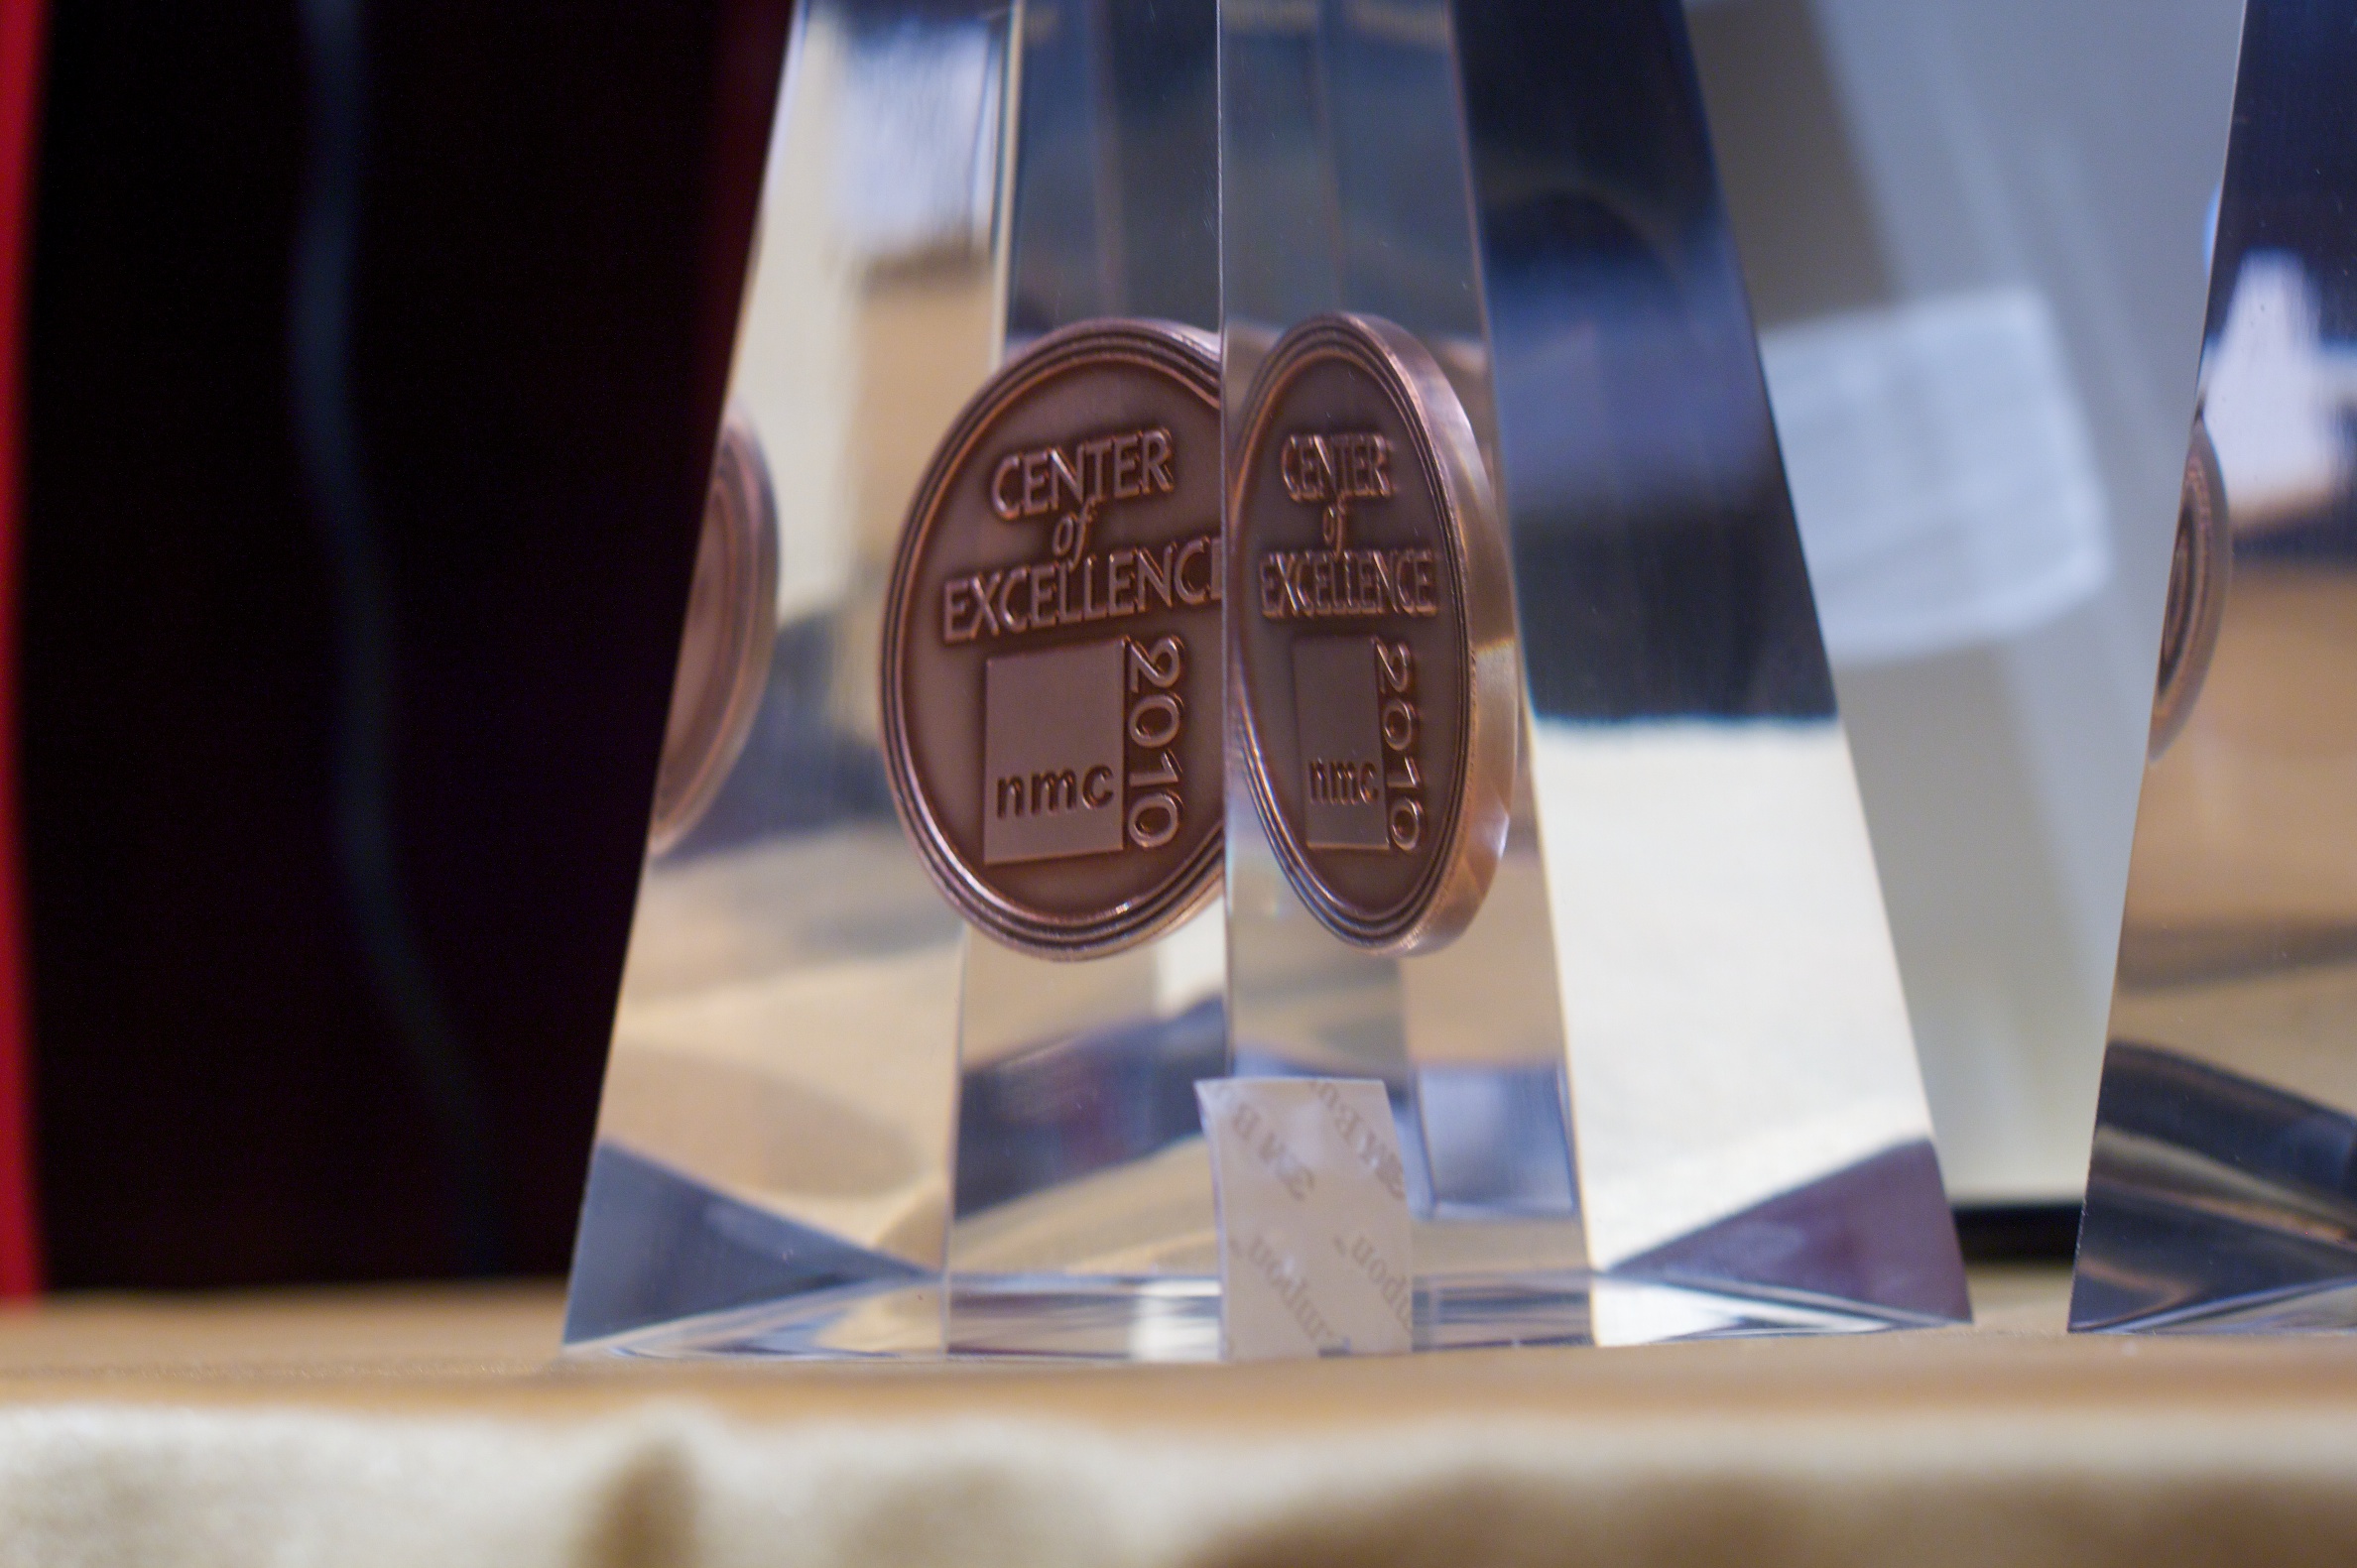
brand, design, shape, nmc2010